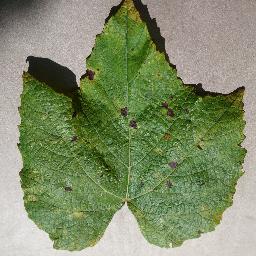
Label: Grape___Leaf_blight_(Isariopsis_Leaf_Spot)